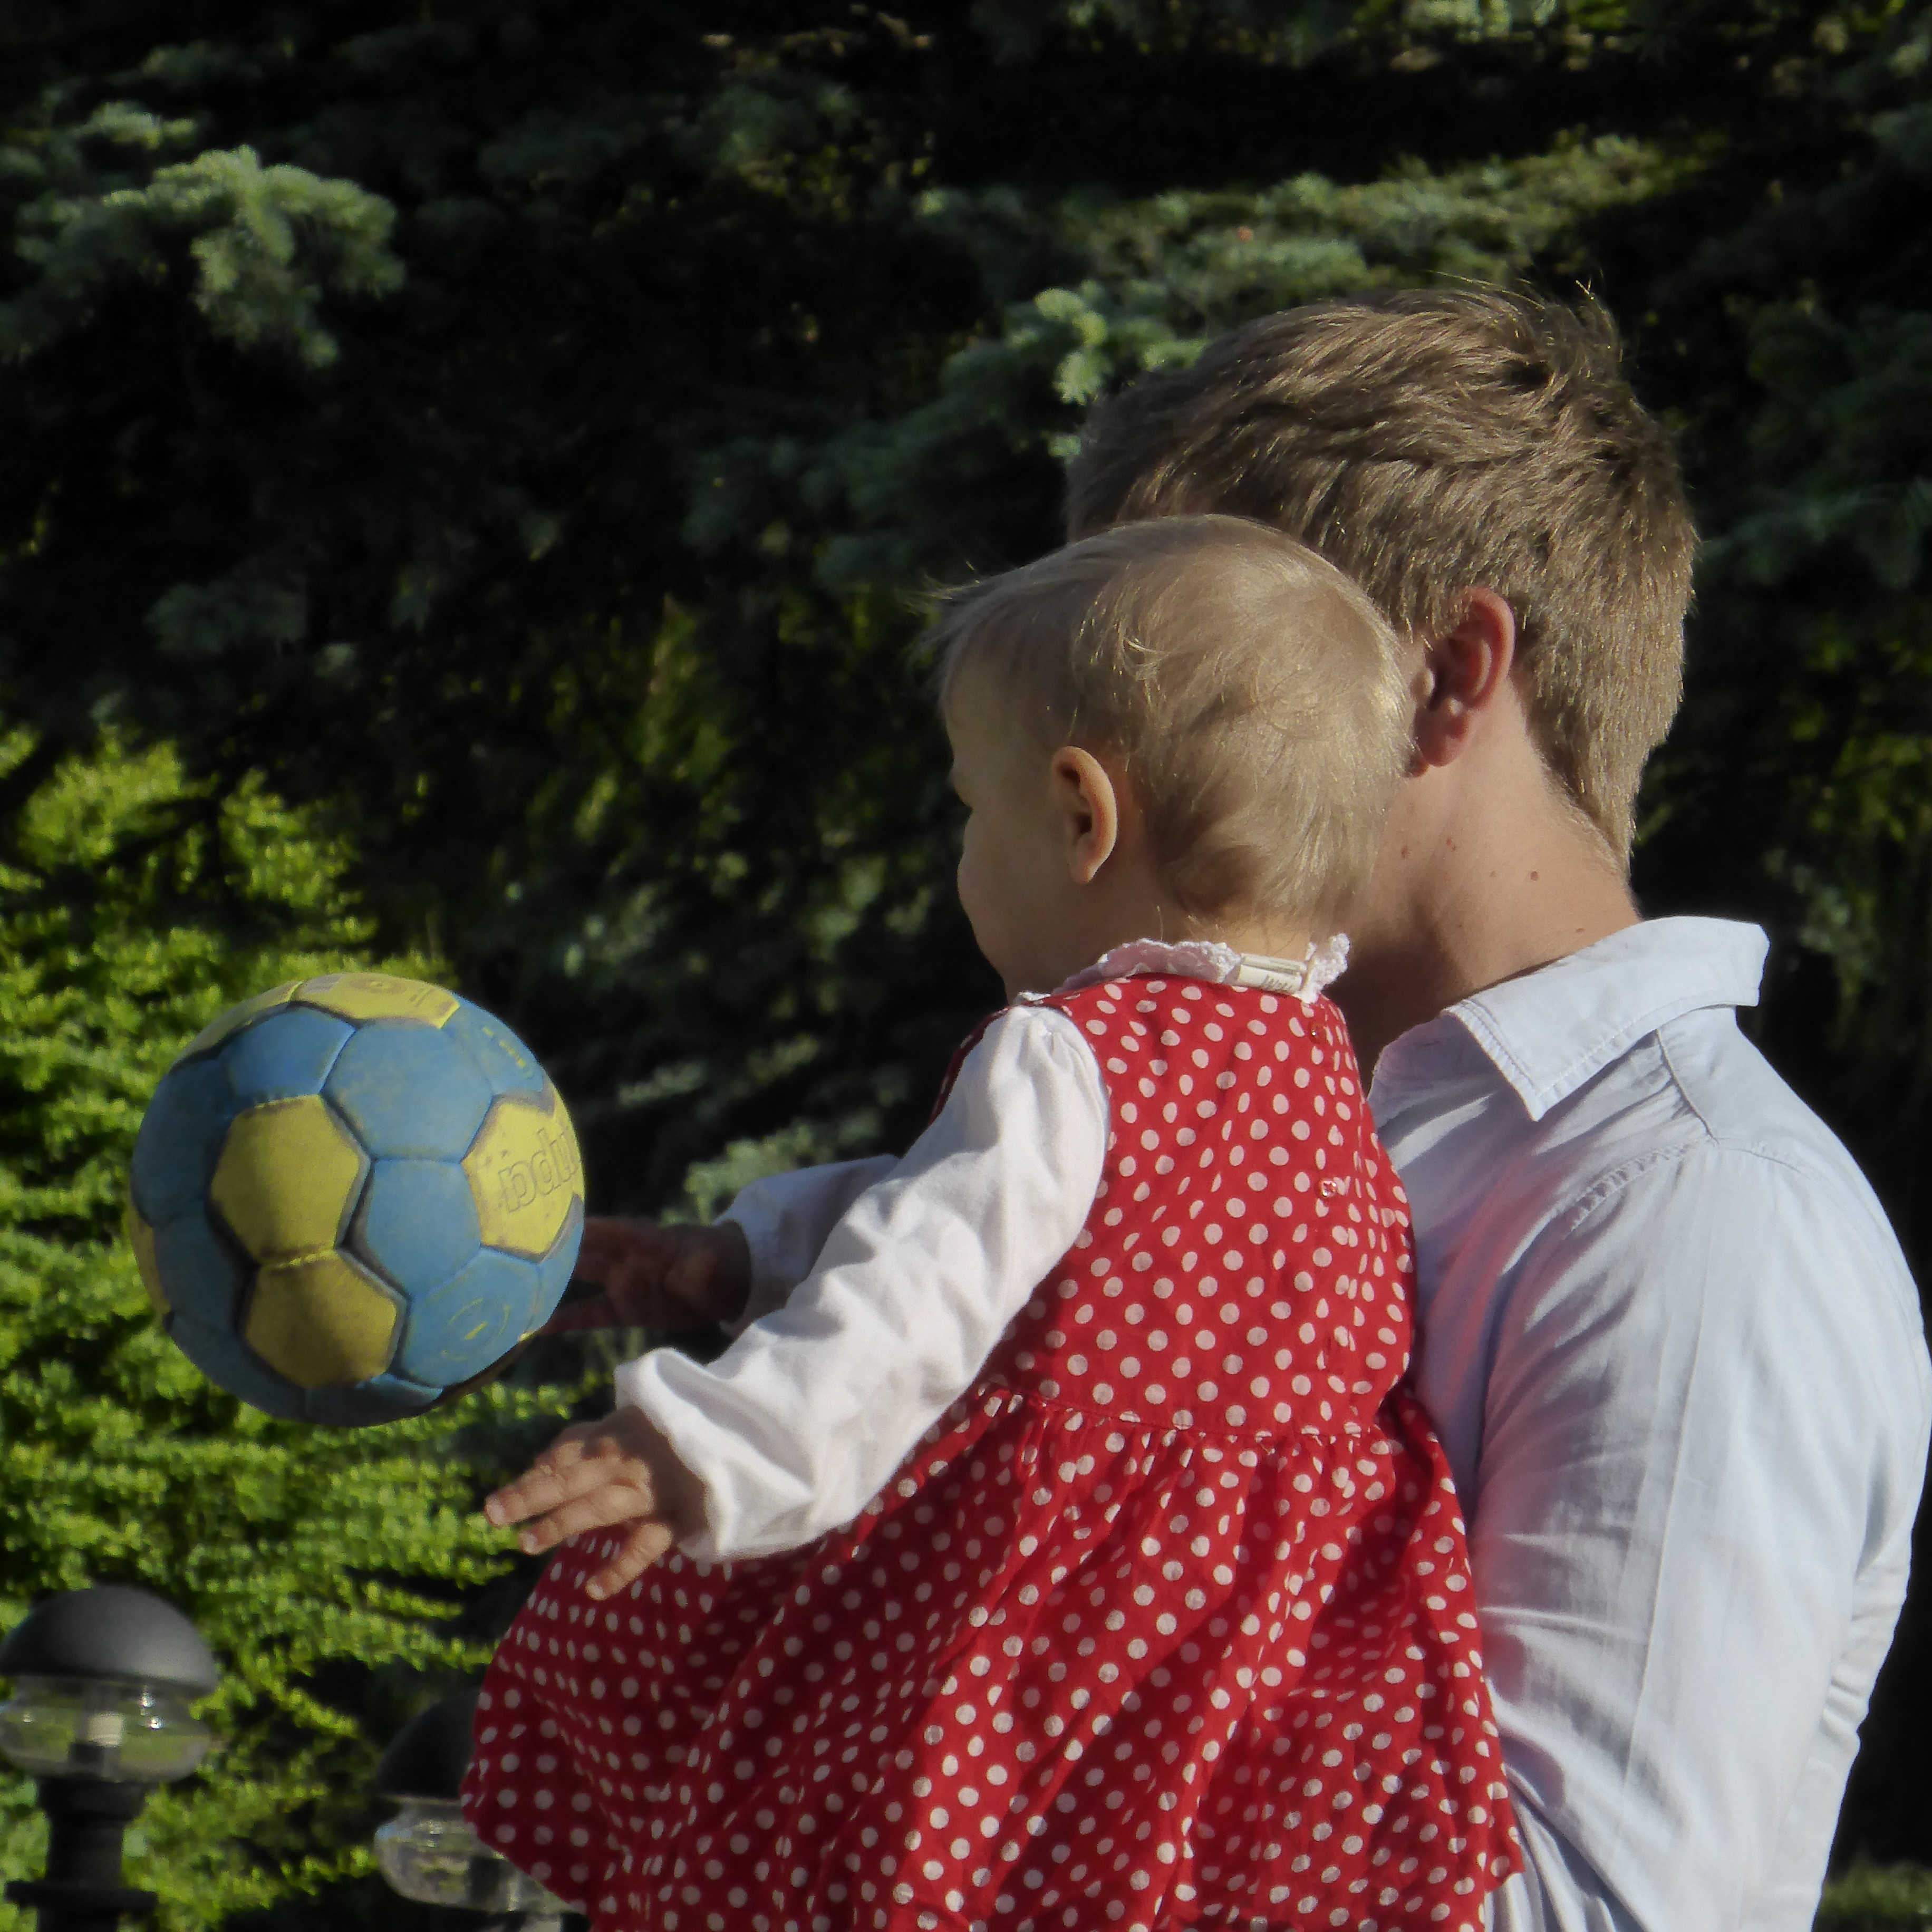
girl, play, flower, social, red, community, father, child, together, family, toddler, ball, learn, parents, points, small child, interaction, cohesion, play outside